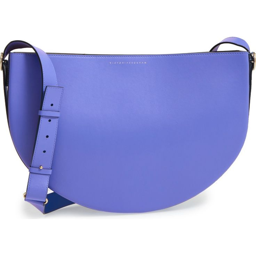
update your accessory game with this cornflower blue half moon leather bag